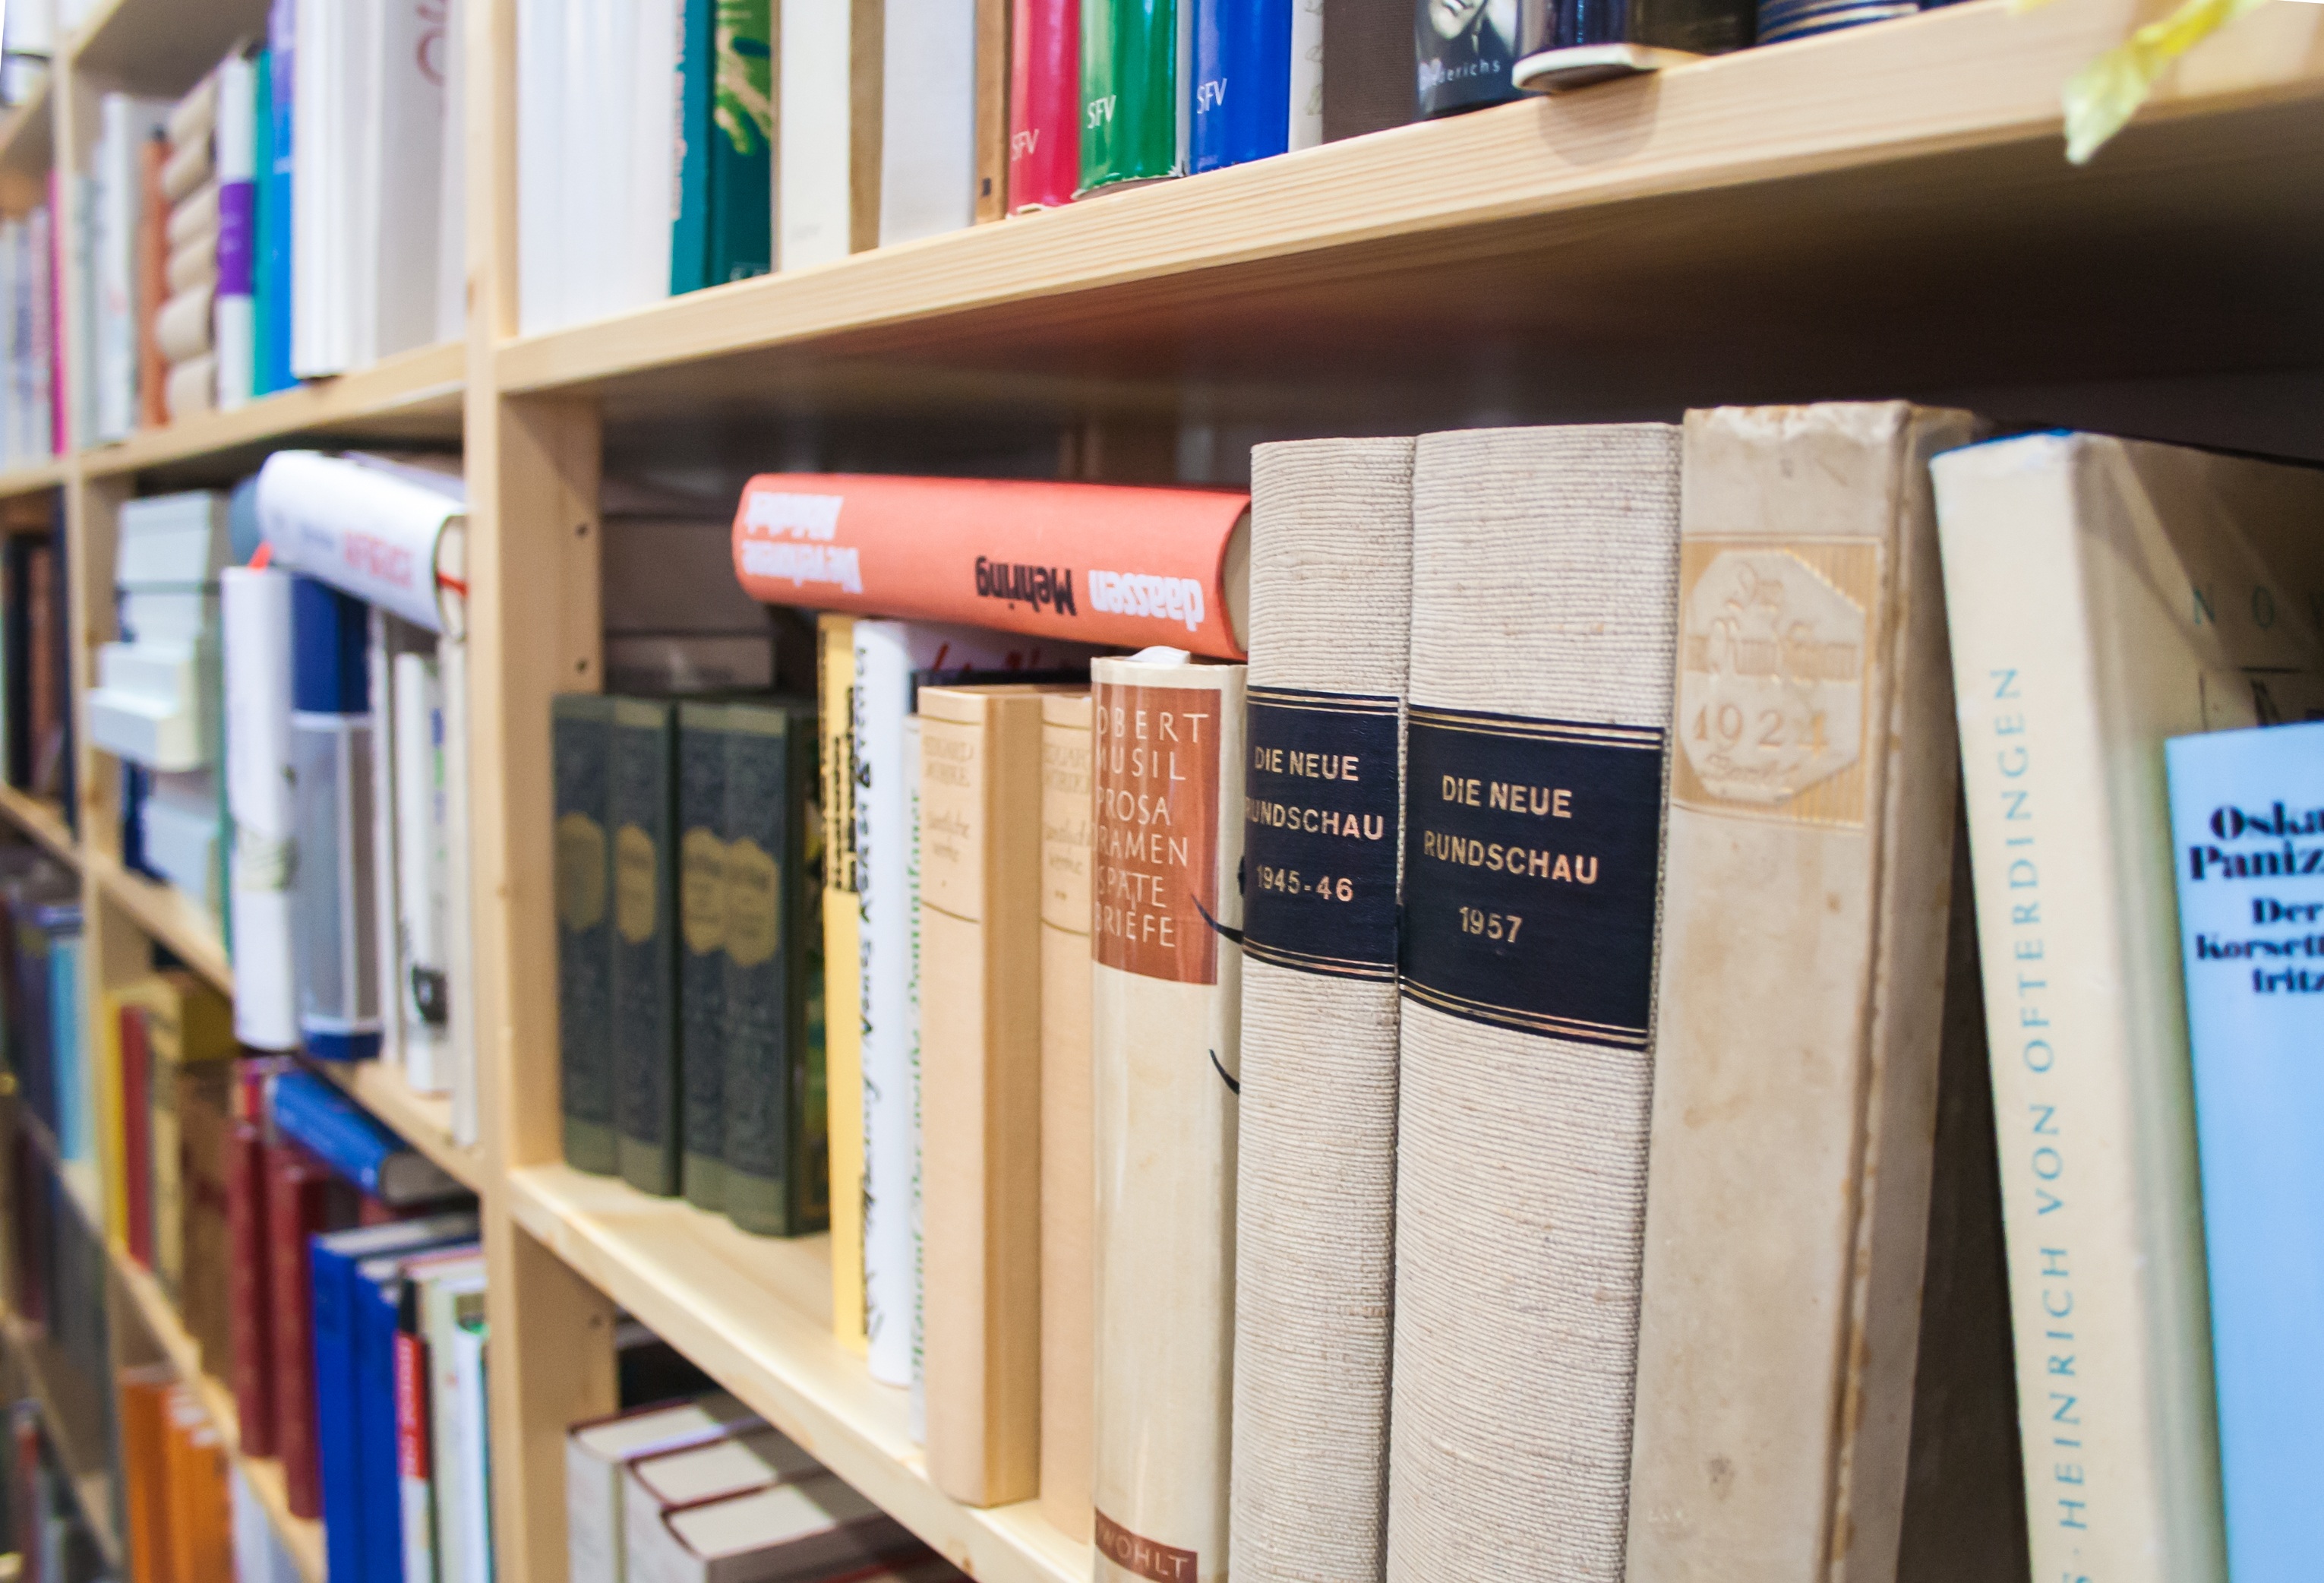
man, book, music, wood, woman, vintage, antique, retro, old, gift, human, shelf, business, shopping, friendship, furniture, room, close, interior design, book fair, family, library, friends, leipzig, trade, event, fair, loop, sell, give, company, offer, act, personal, inventory